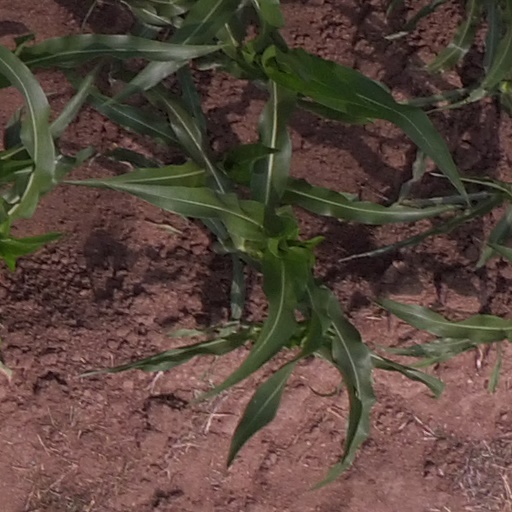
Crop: maize; corn